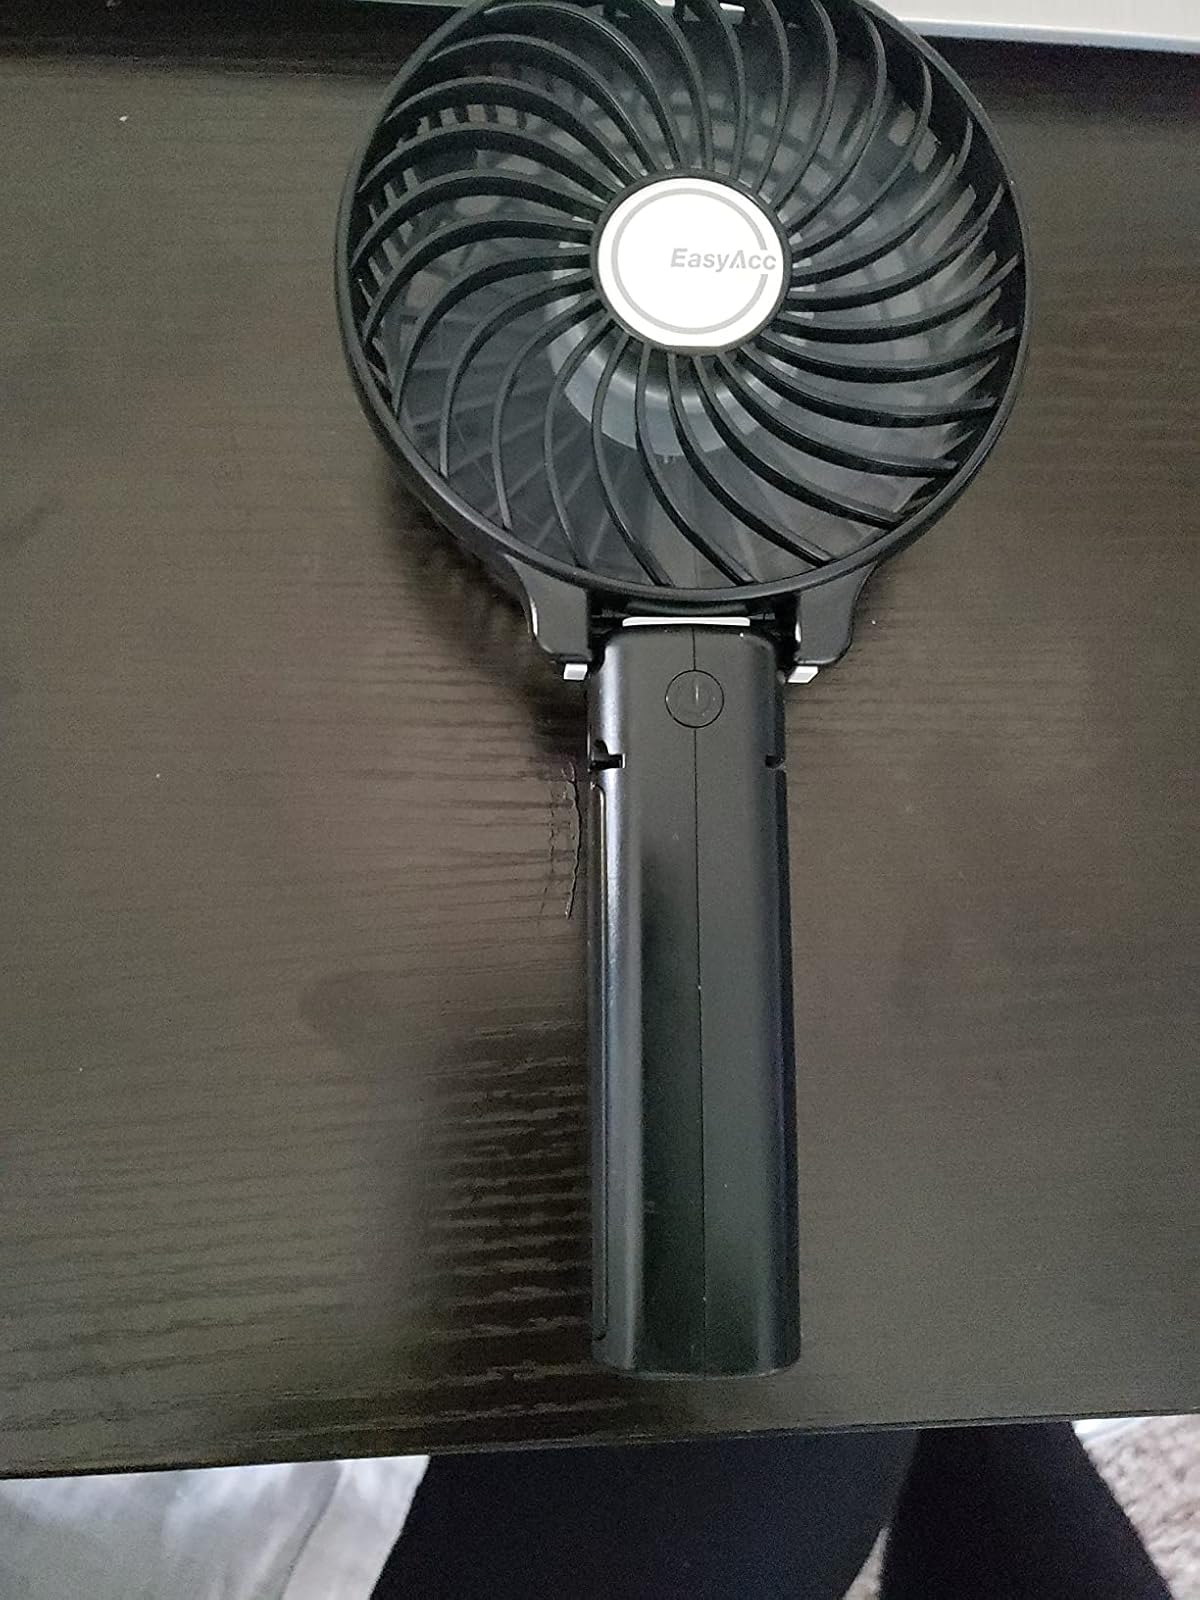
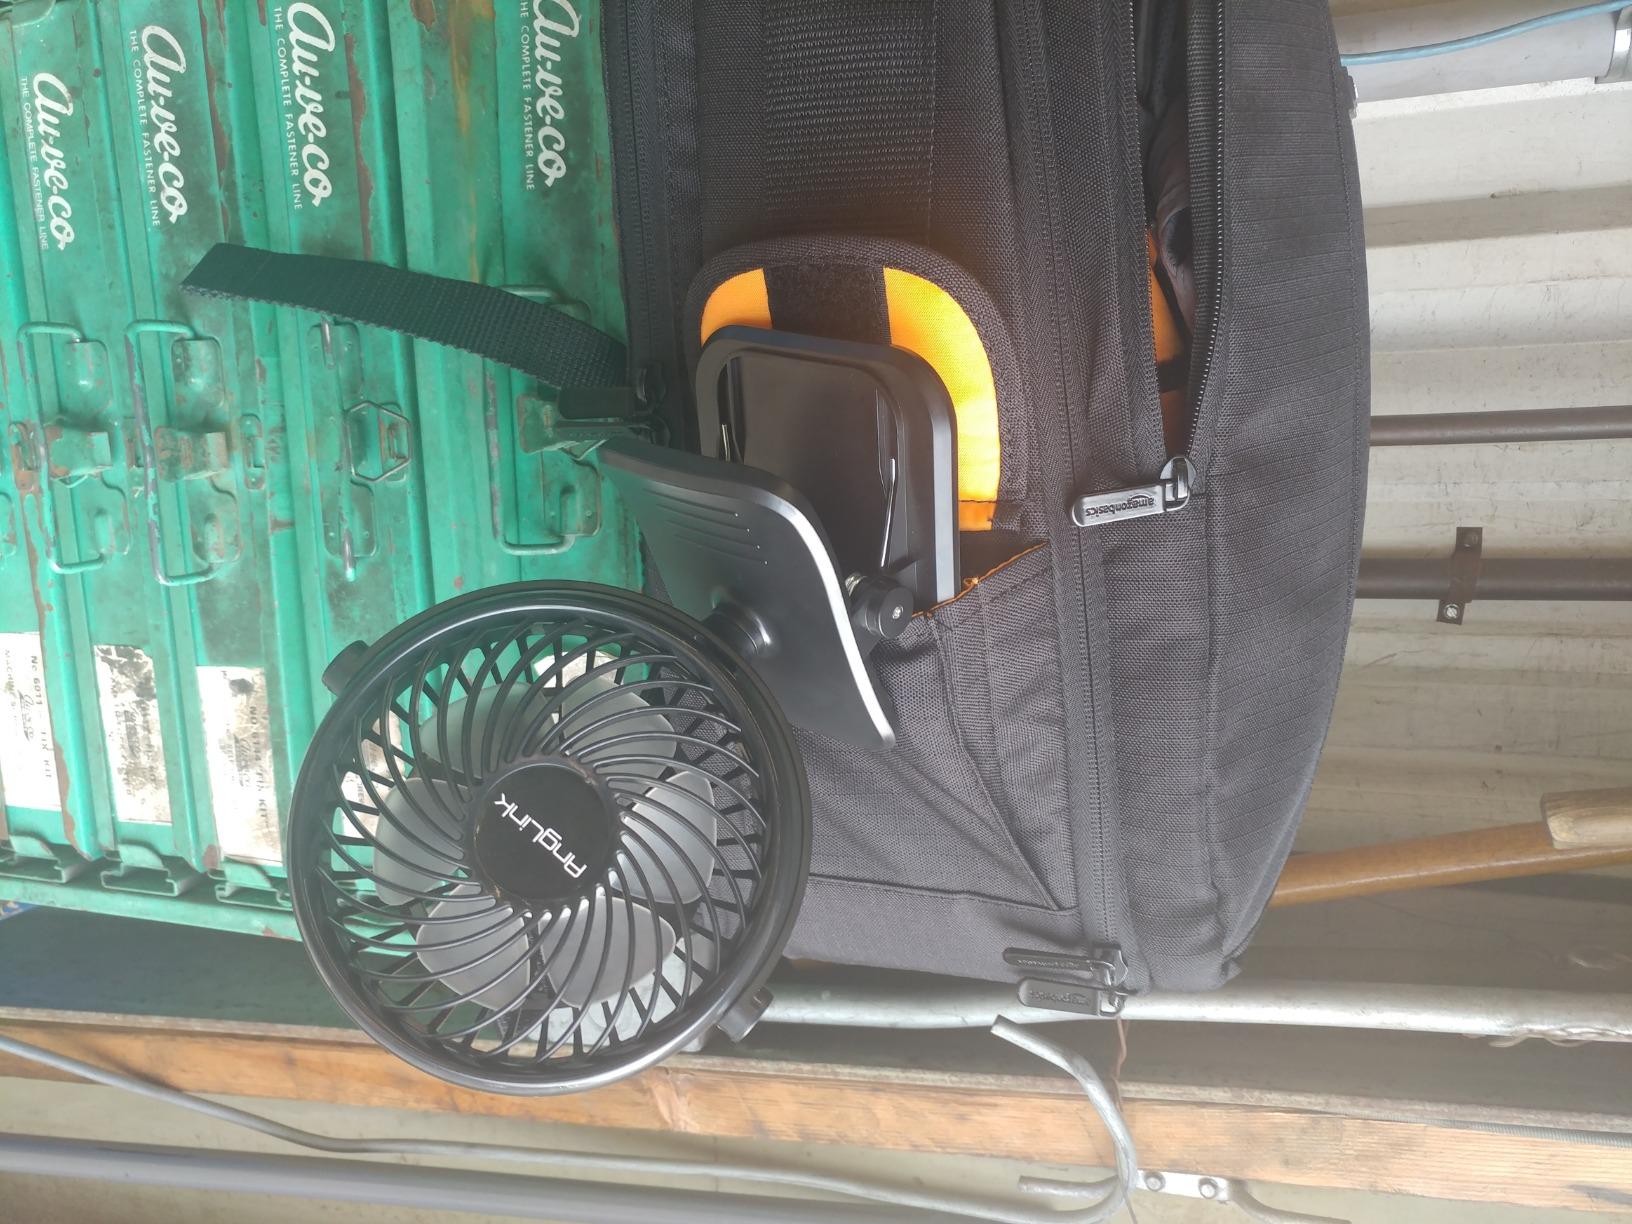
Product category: fan
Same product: no